Jilin

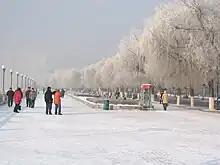
Winter rime trees of Jilin City

Major cities in this province include Changchun, Jilin City, Baishan, Baicheng, Siping, Yanji, Songyuan, Tonghua and Liaoyuan.